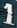
Number: 1